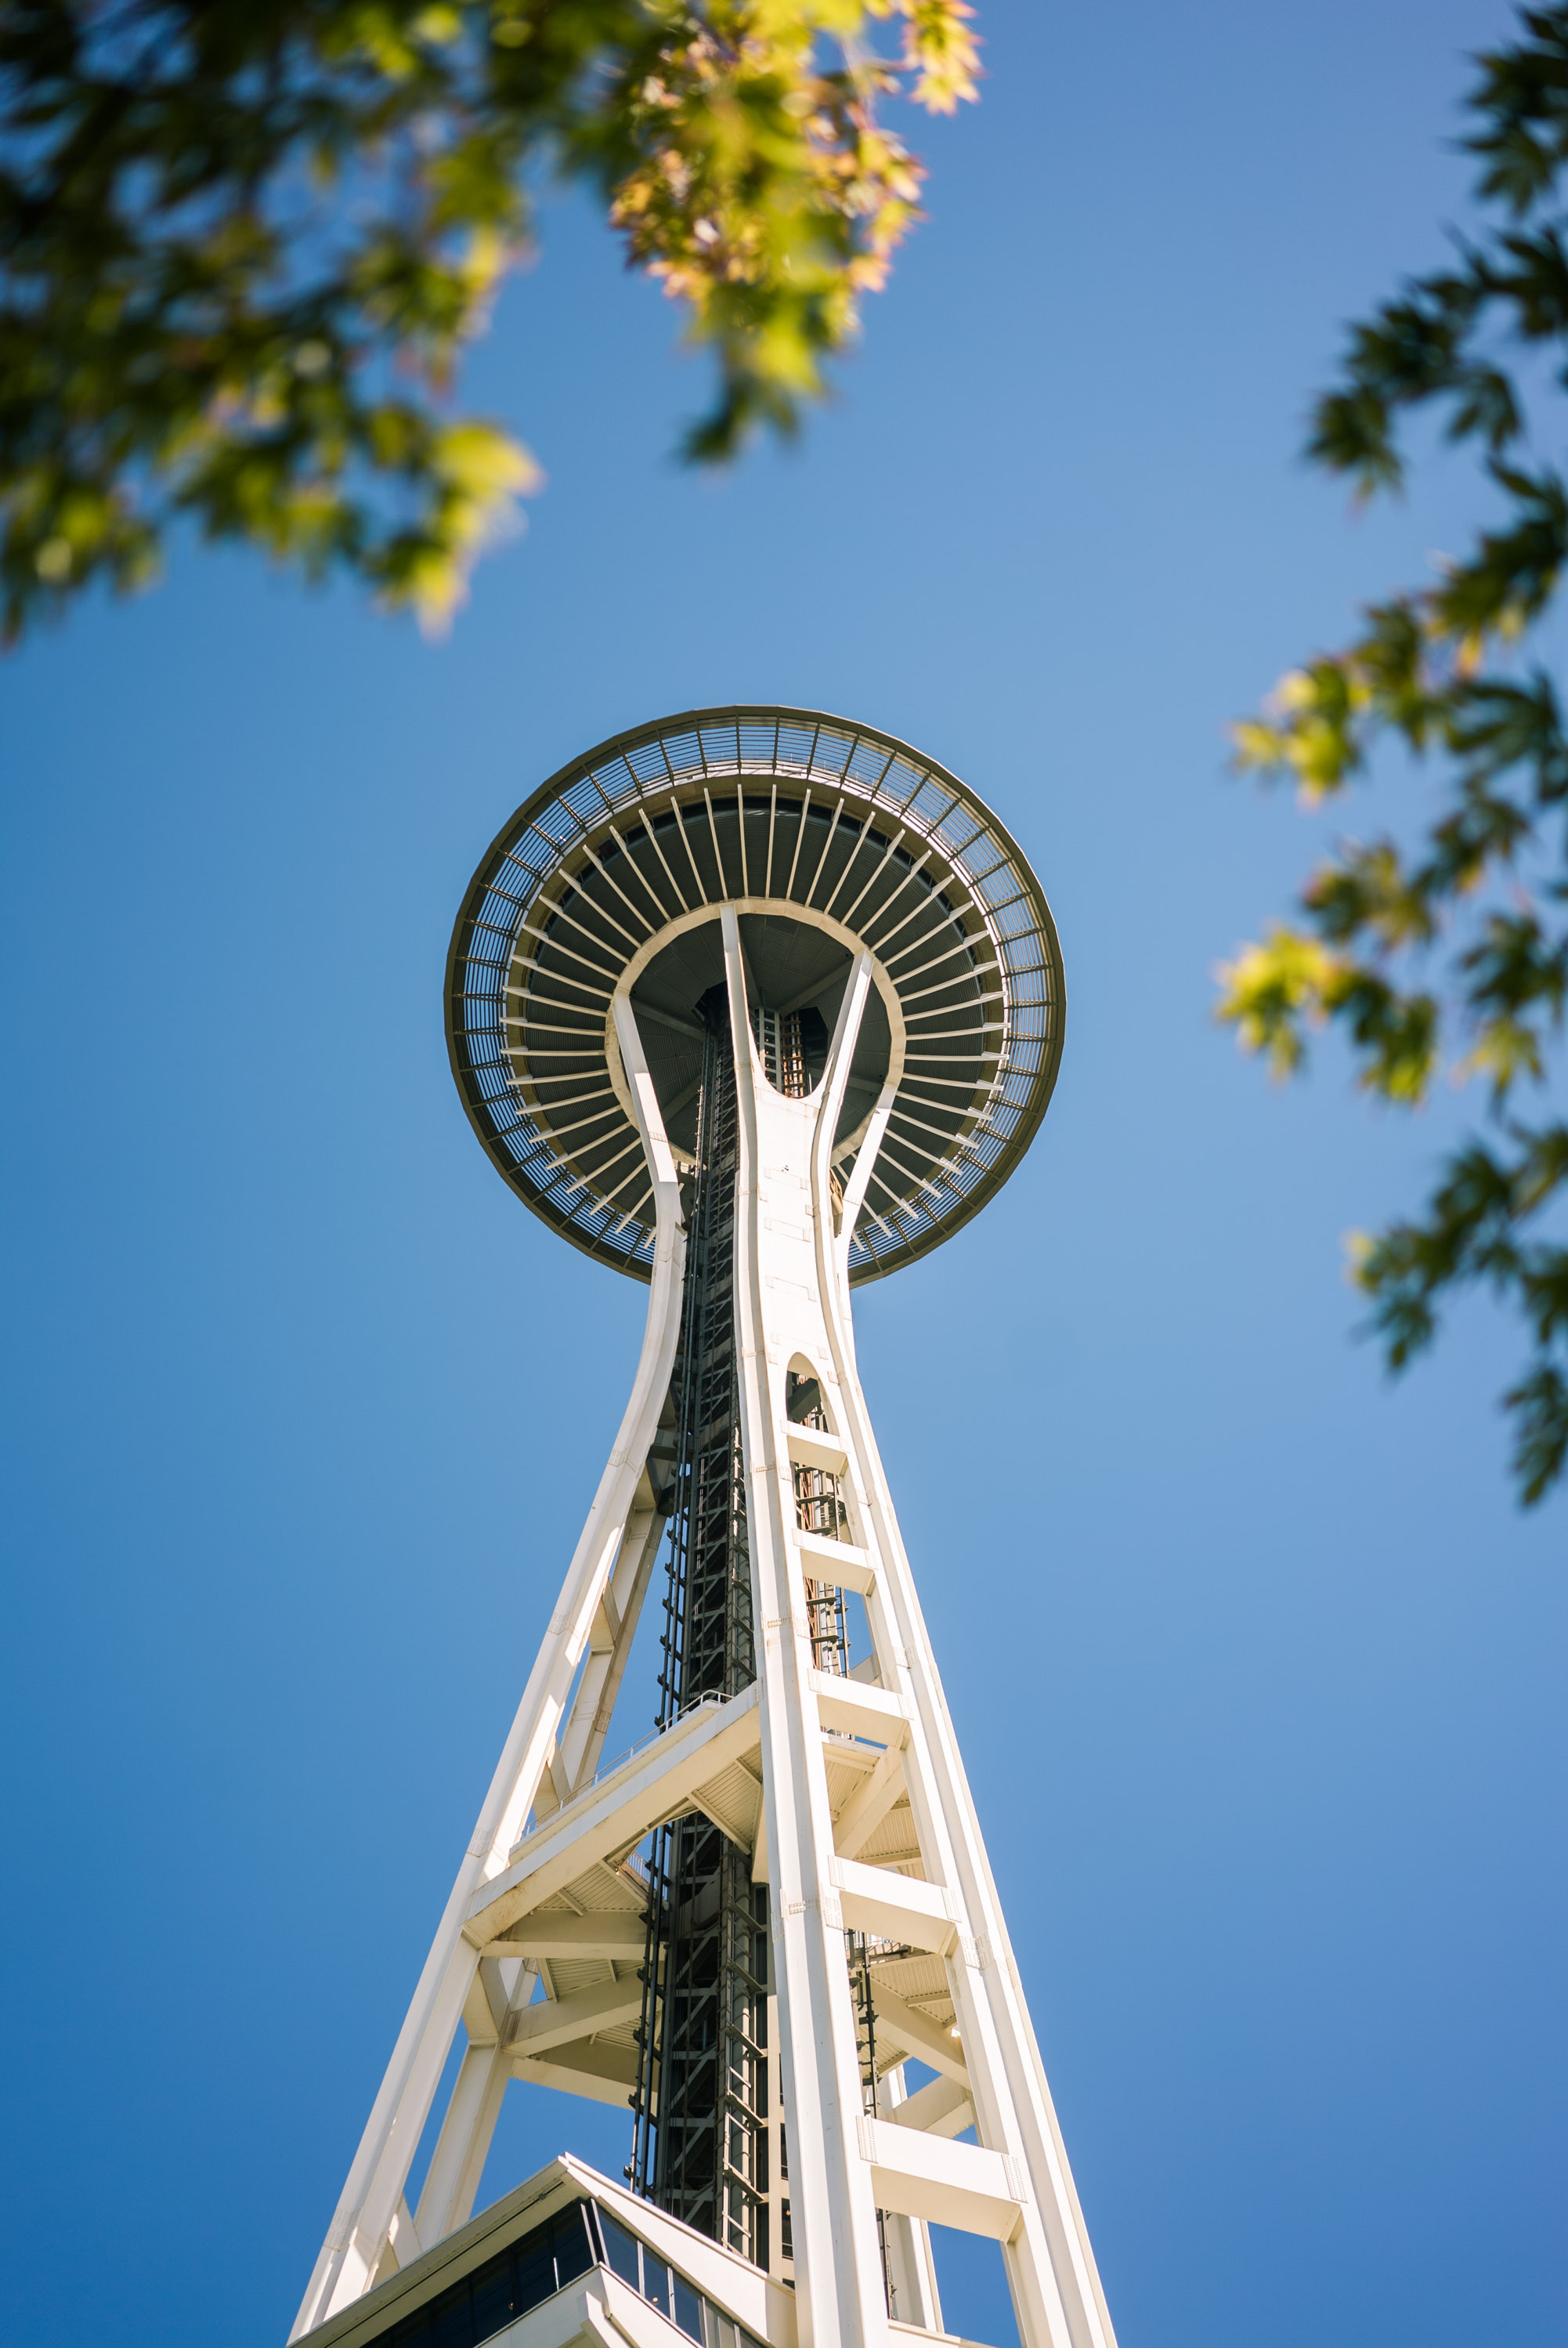
structure, sky, windmill, building, recreation, ferris wheel, amusement park, tower, park, landmark, space needle, seattle, tourist attraction, amusement ride, outdoor recreation